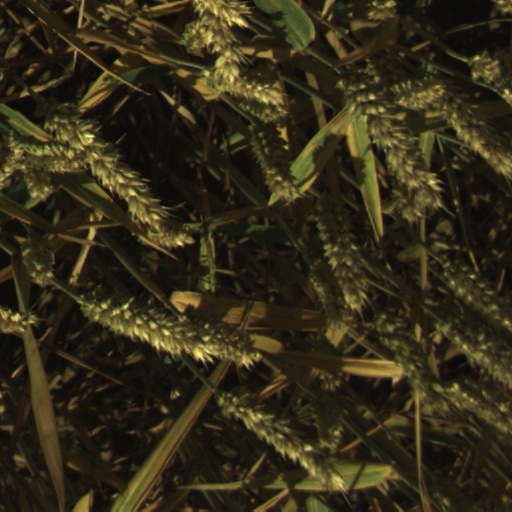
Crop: wheat